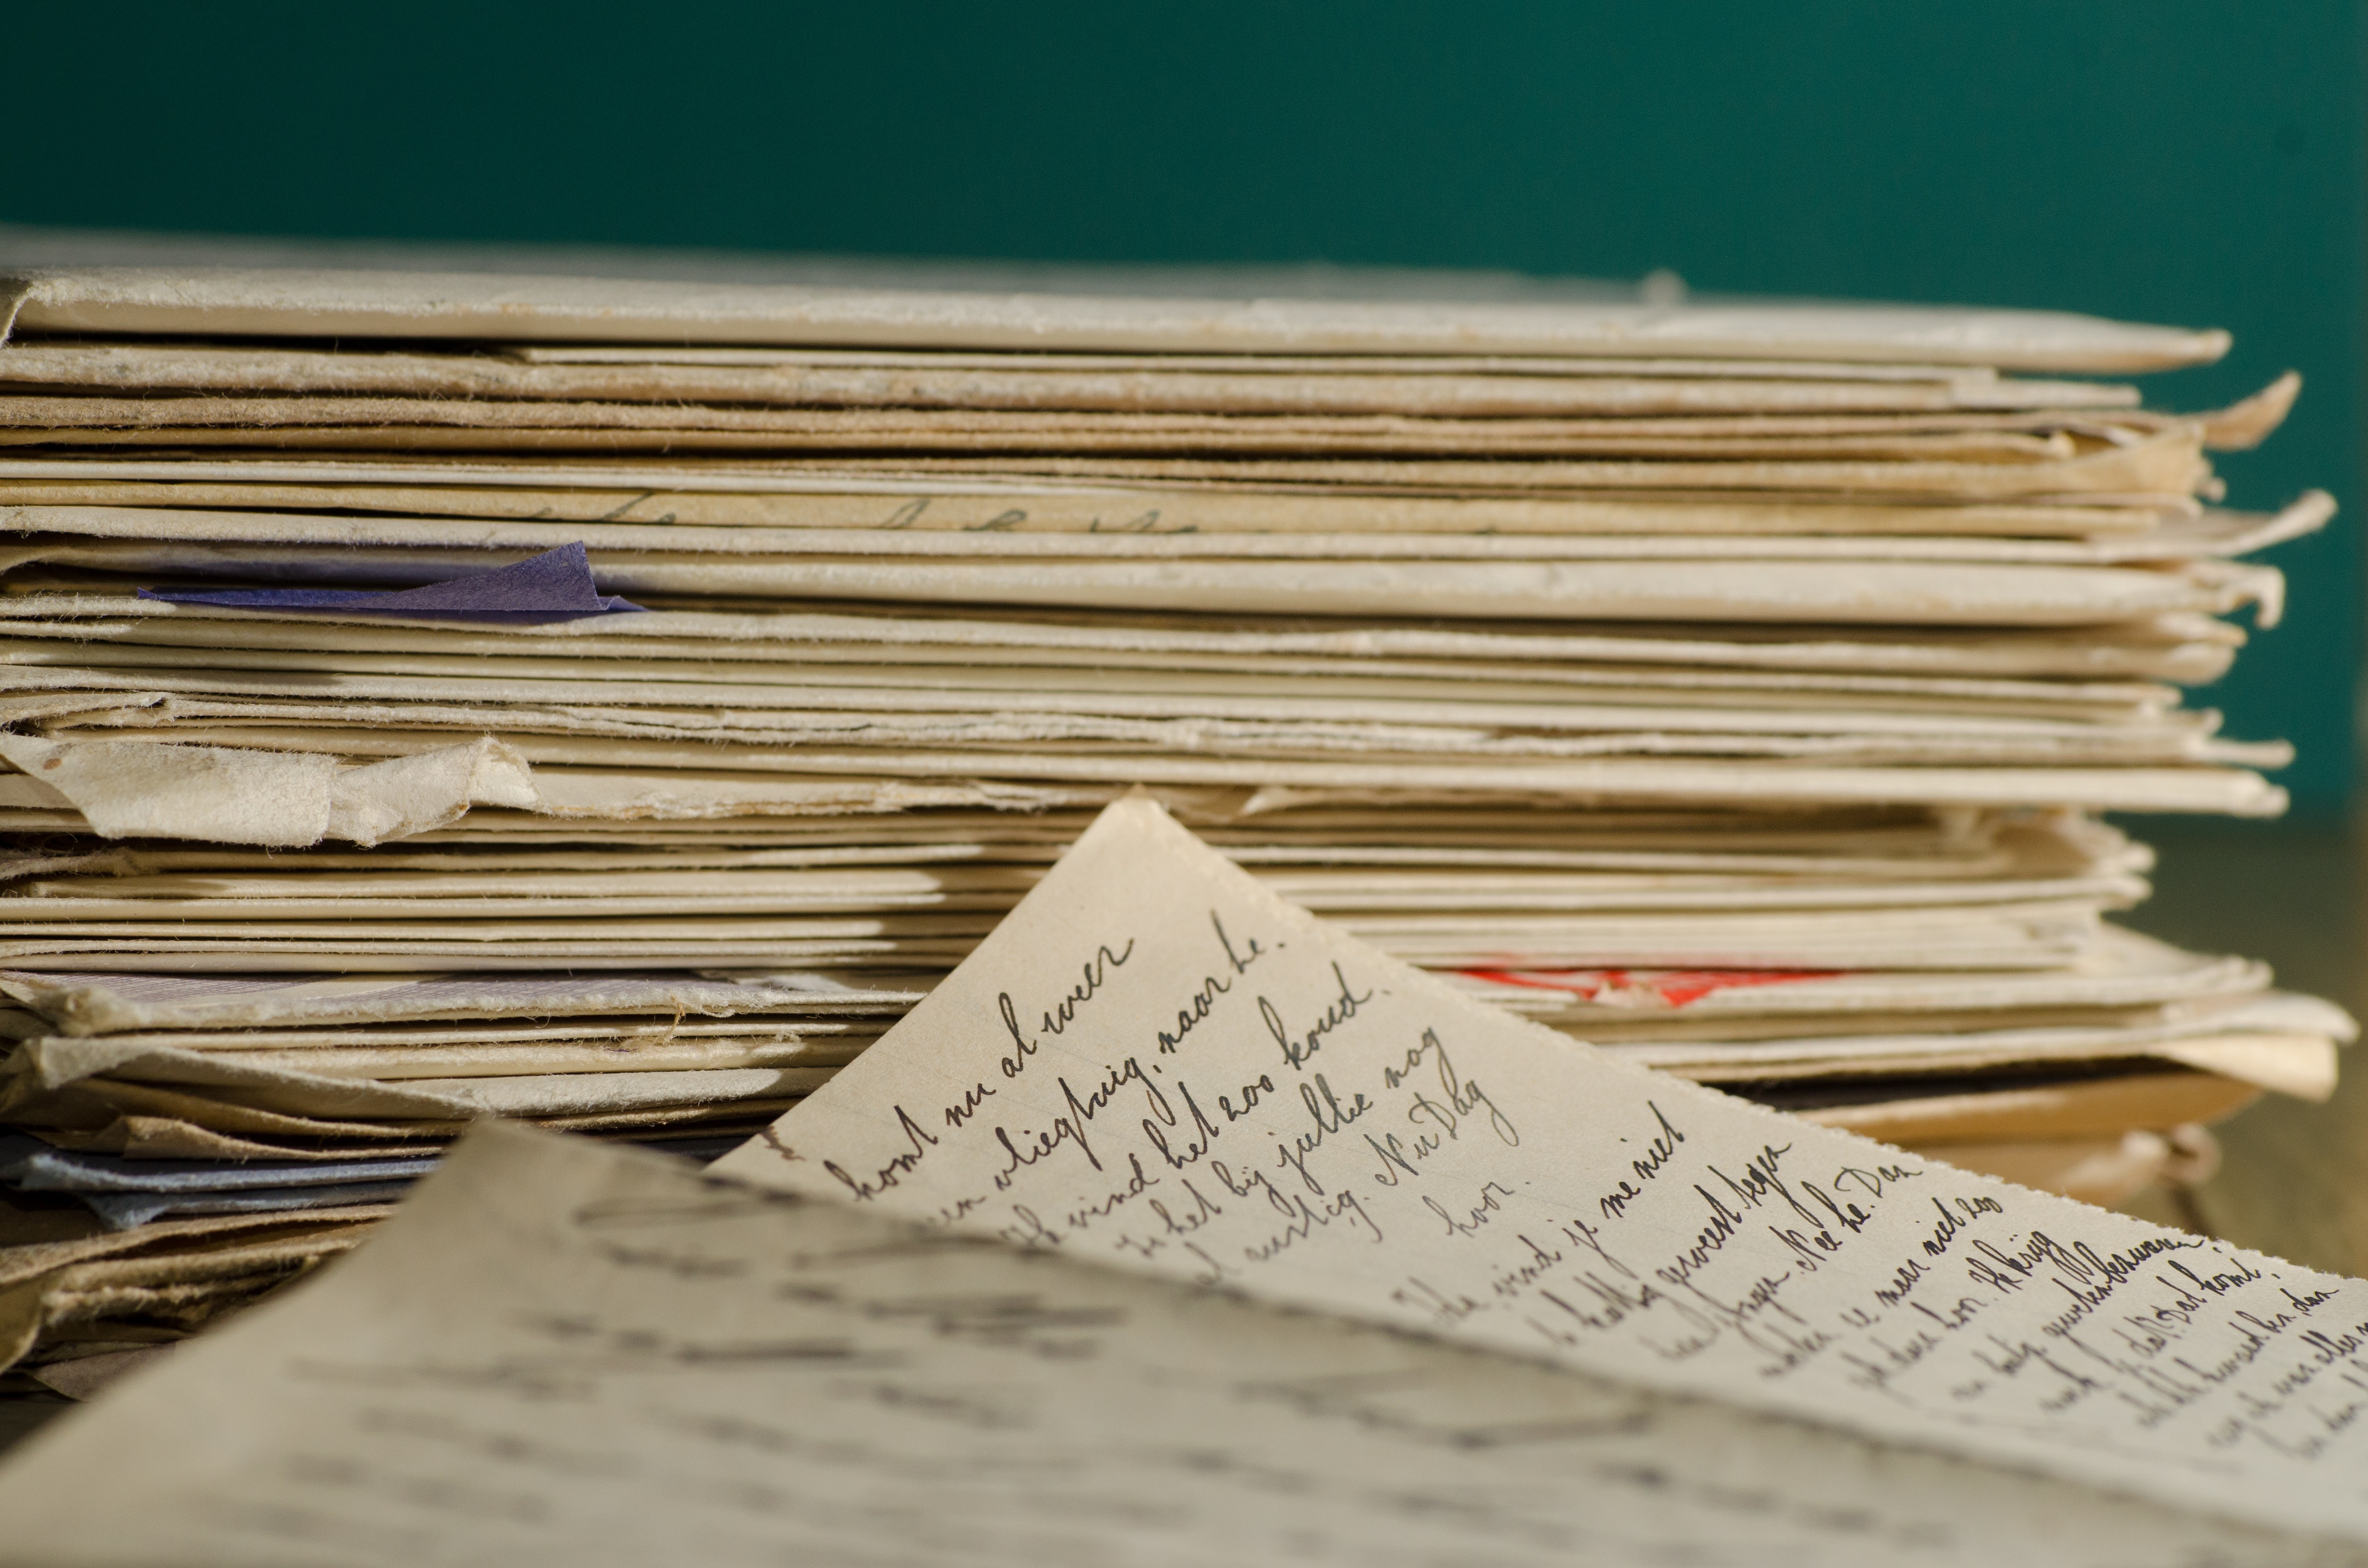
writing, book, blur, wood, newspaper, letter, paper, close up, cash, stacked, handwriting, calligraphy, document, data, written, folders, handwritten, royalty free images, worksheets